William Smallwood

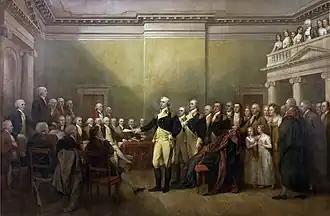
"General George Washington Resigning His Commission", an 1824 portrait by John Trumbull that now is on display in the United States Capitol rotunda, depicts Smallwood (the third person behind Washington).

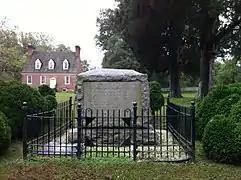
Gravestone of Smallwood at Smallwood's Retreat near Marbury, Maryland

When the American Revolutionary War began, Smallwood was appointed a colonel of the 1st Maryland Regiment in 1776. He led the regiment in the New York and New Jersey campaign.